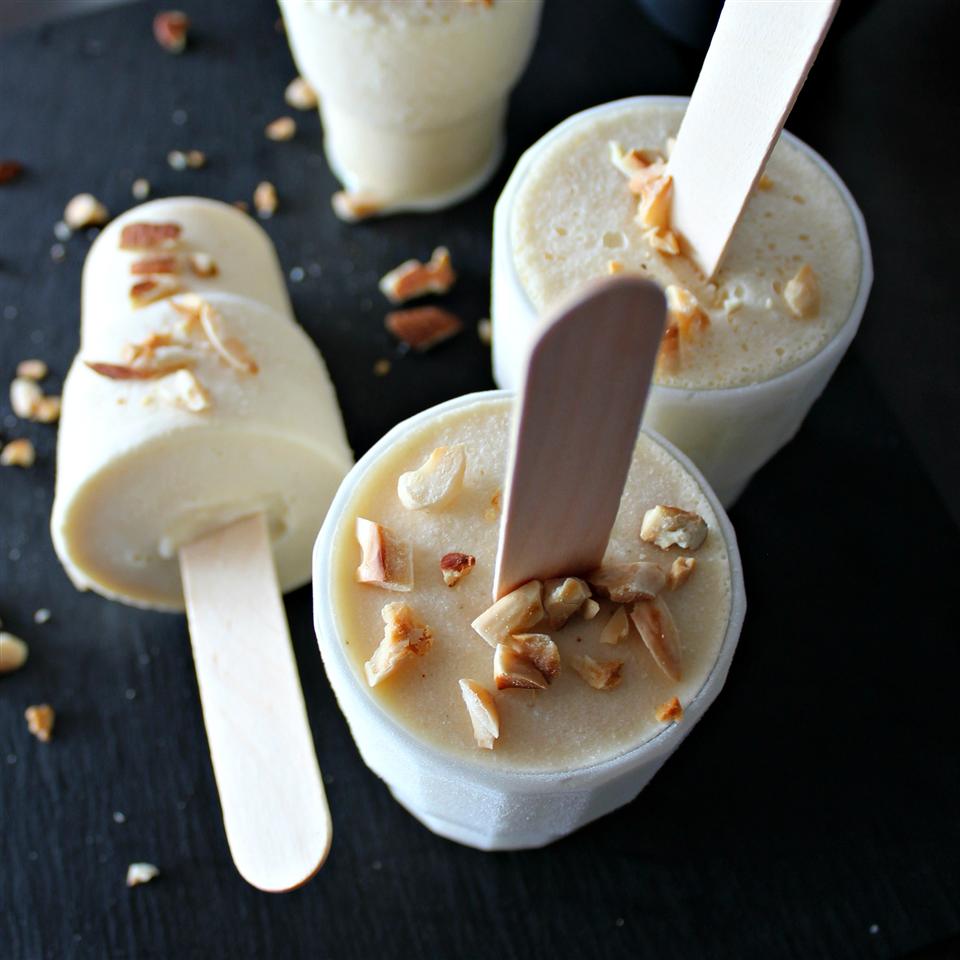
Dish: kulfi